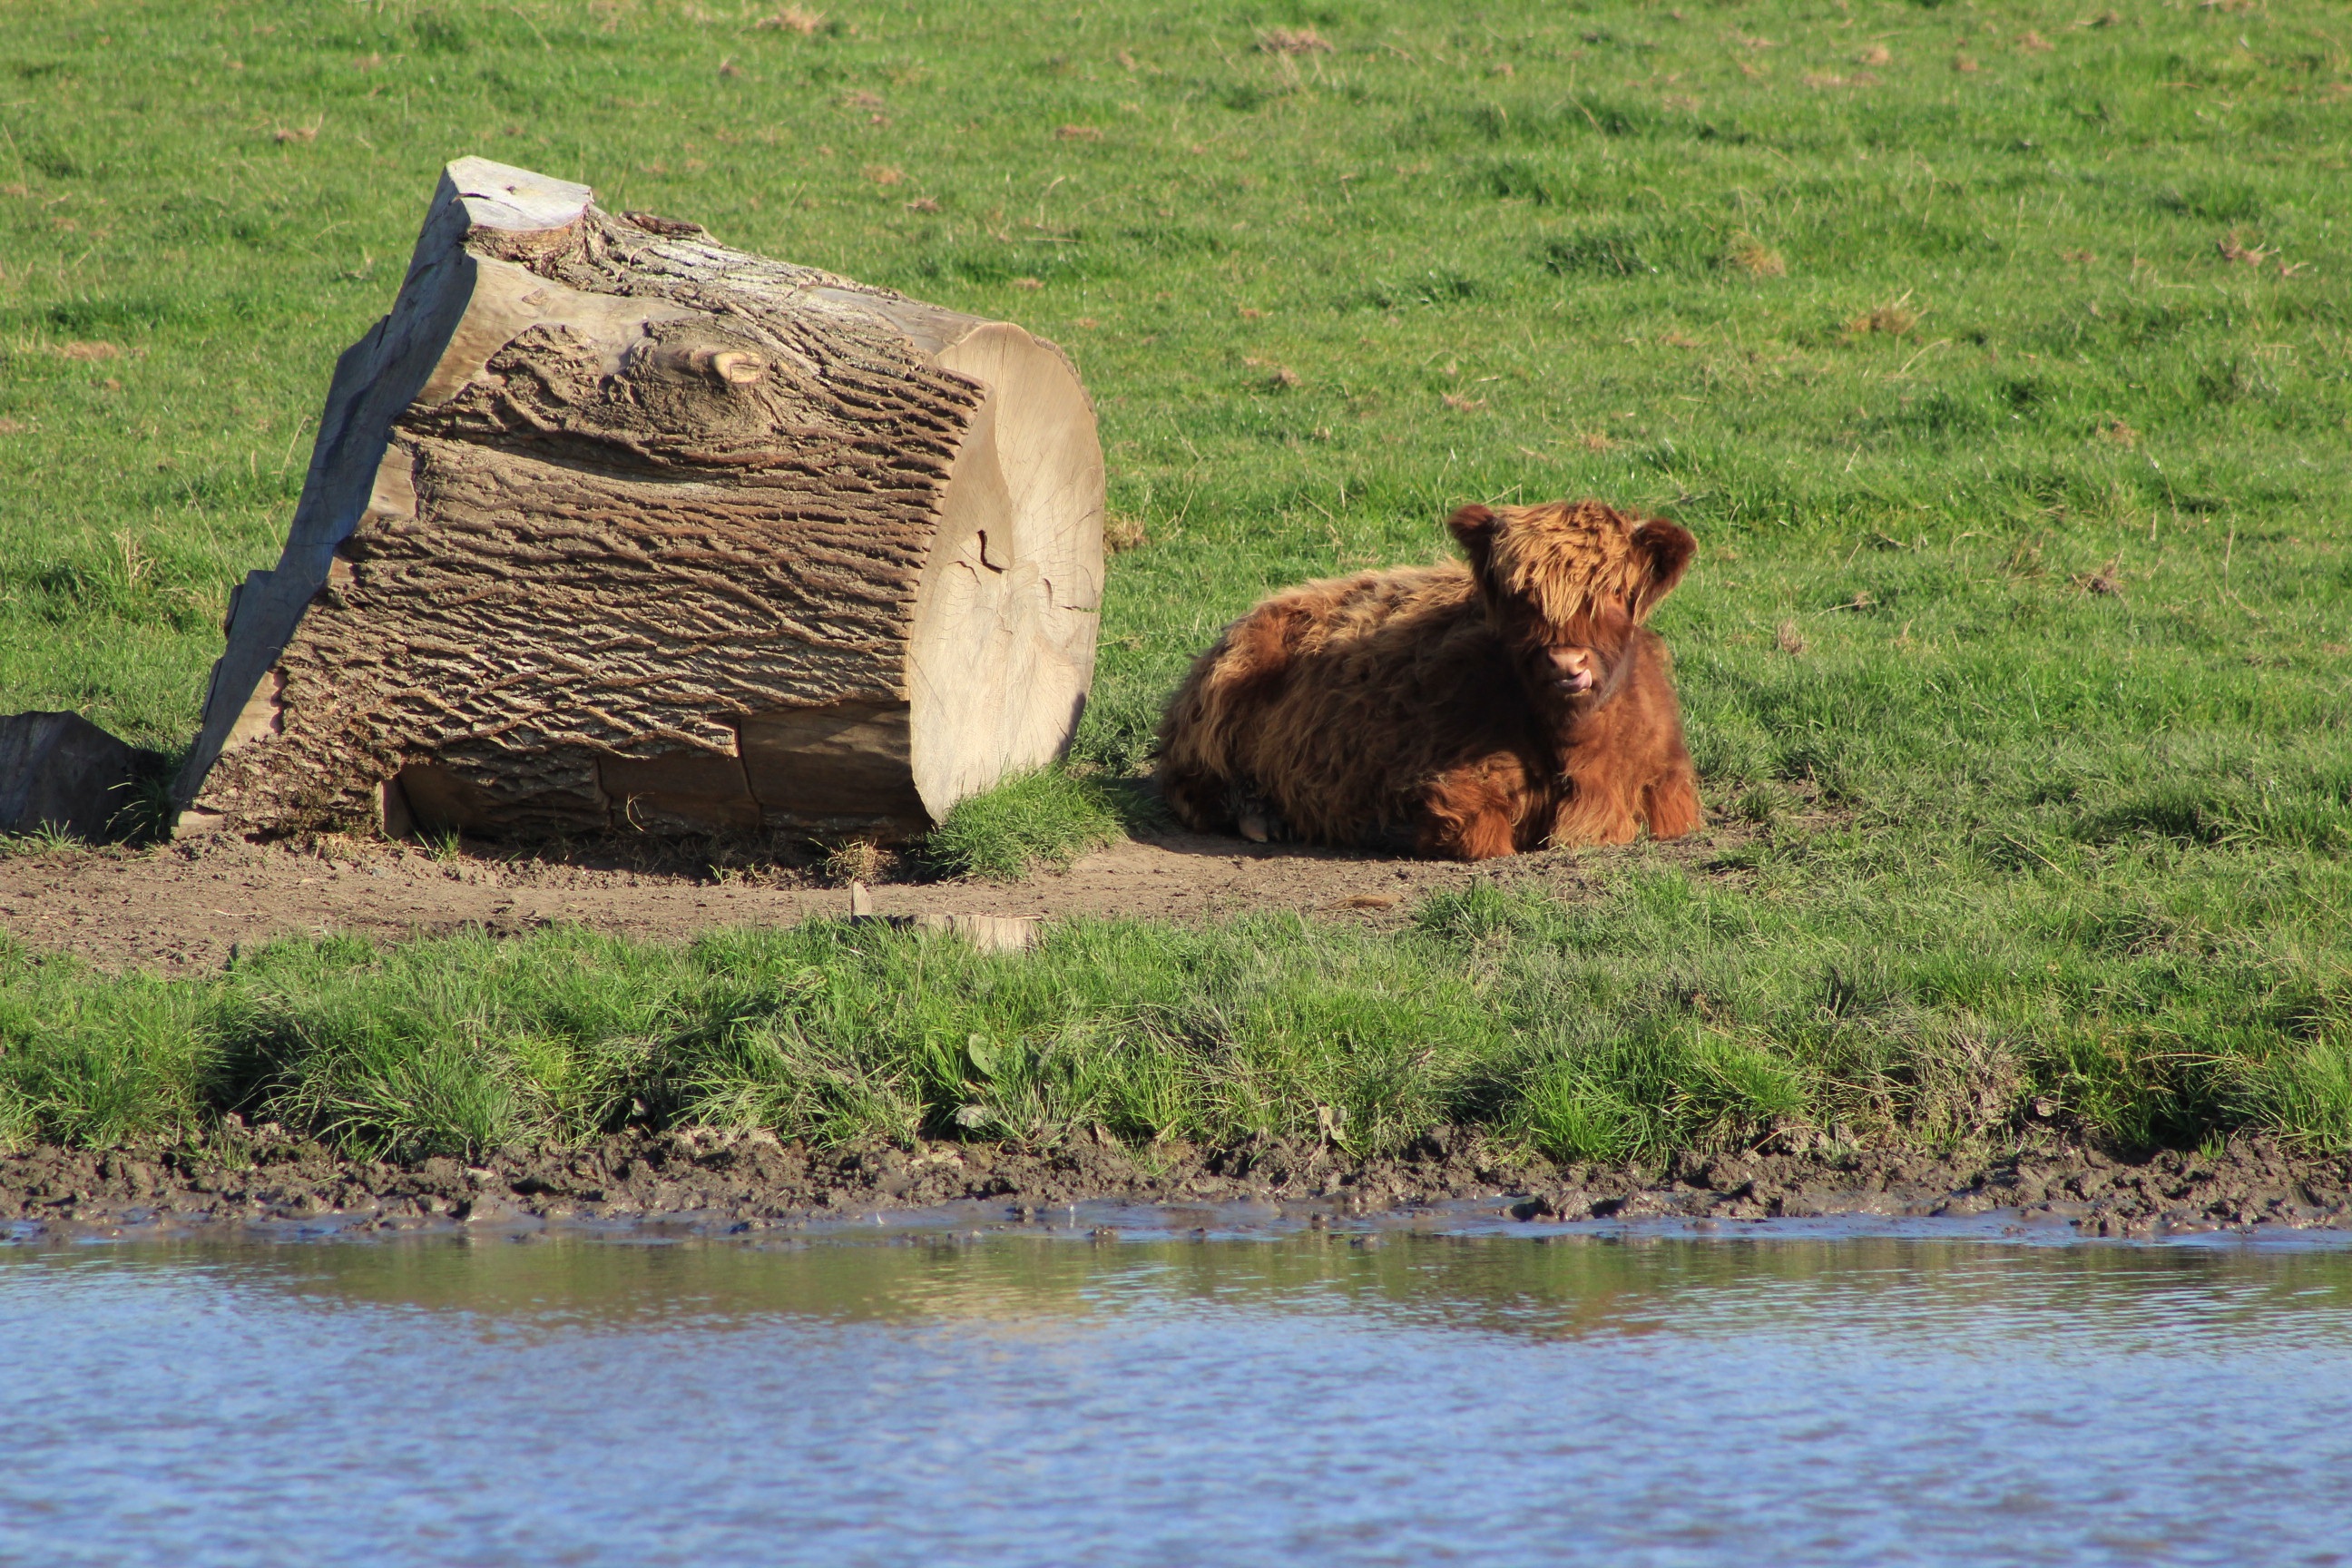
landscape, nature, wilderness, meadow, animal, wildlife, livestock, fauna, savanna, graze, ruminant, safari, ox